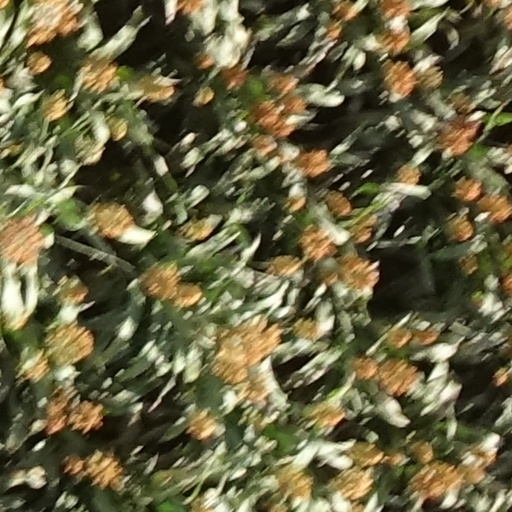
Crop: sorghum